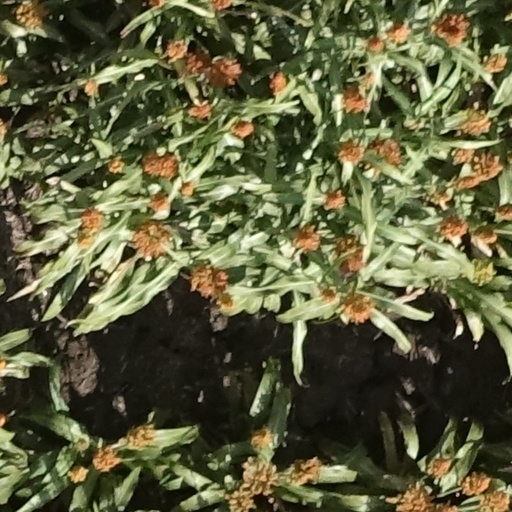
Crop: sorghum